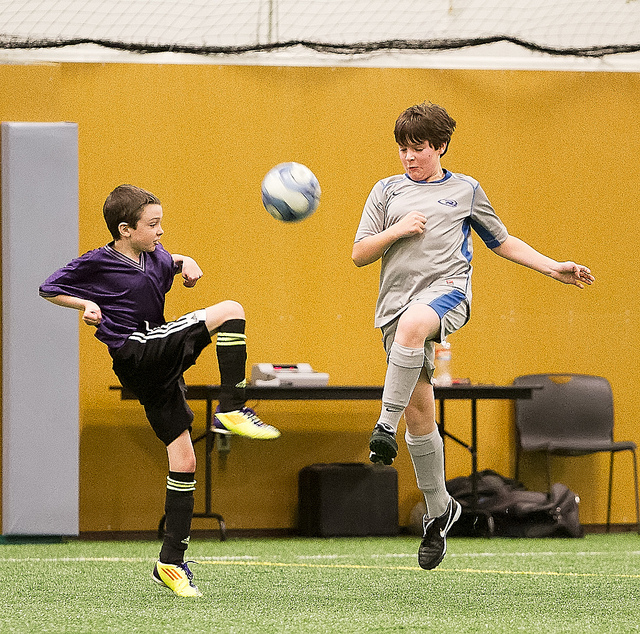
hai cậu bé chơi bóng đá trên sân